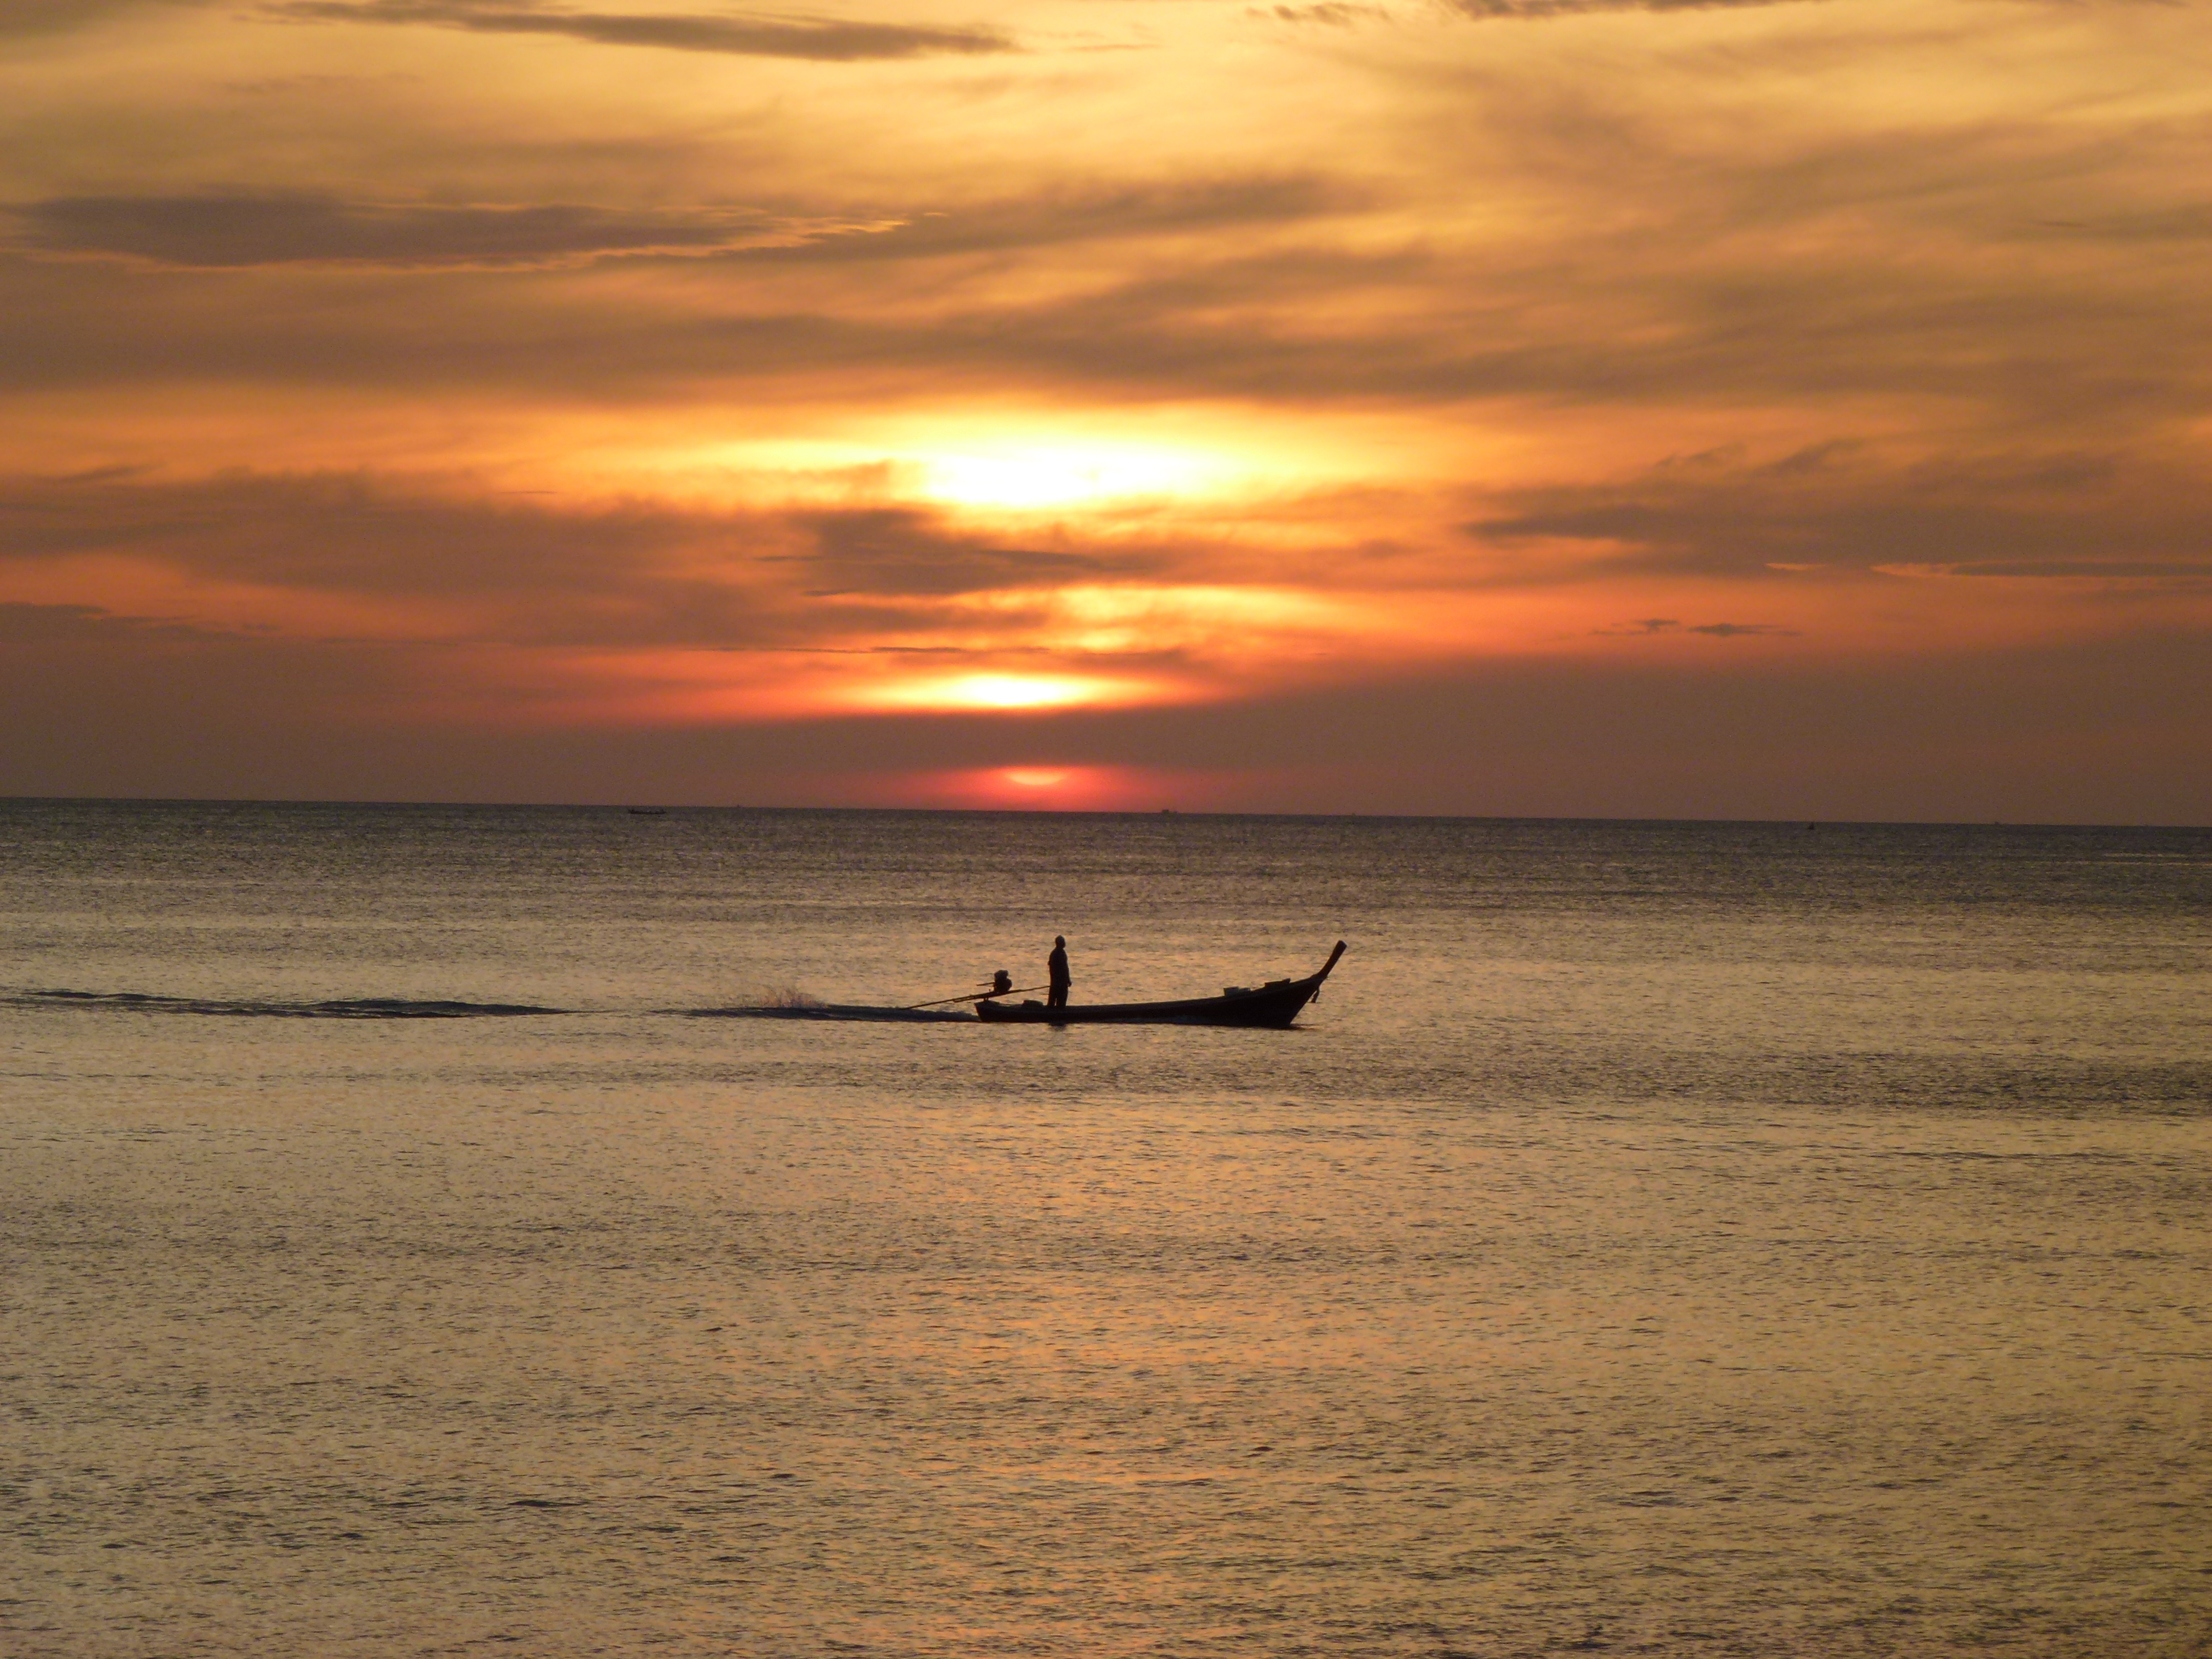
beach, sea, coast, sand, ocean, horizon, cloud, sunrise, sunset, morning, shore, wave, dawn, dusk, evening, bay, body of water, afterglow, natural sea, wind wave